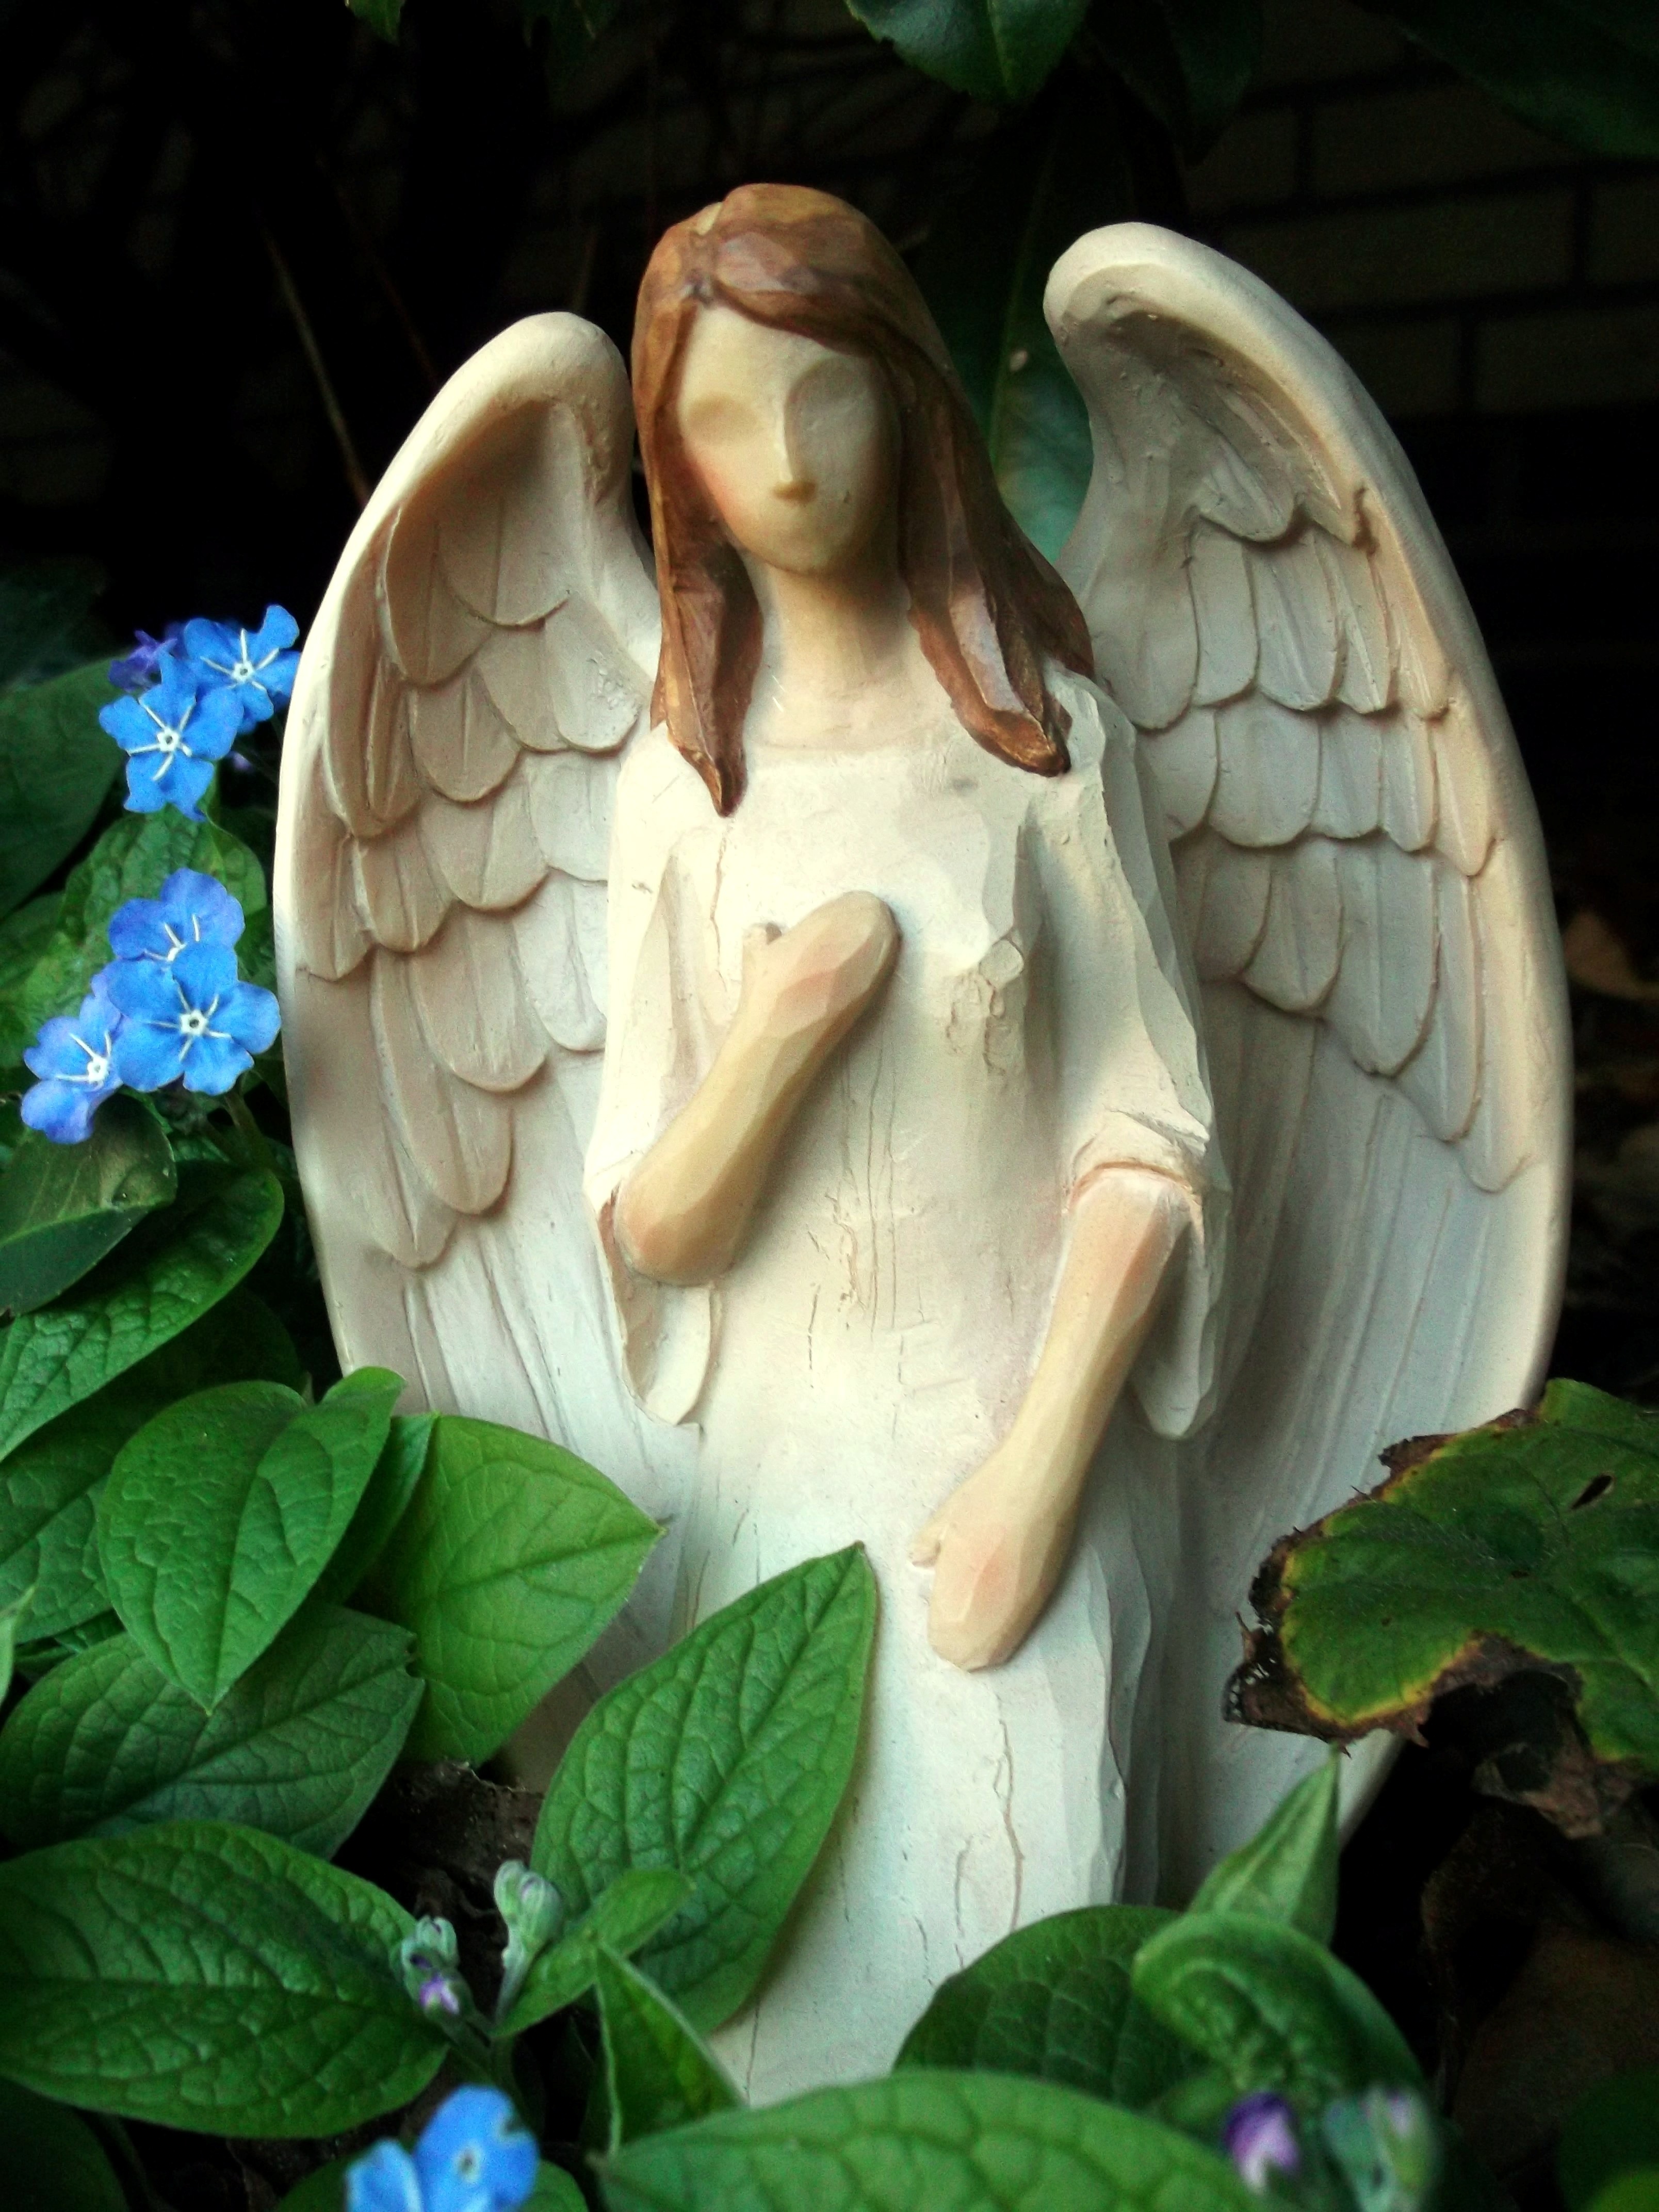
wing, flower, monument, statue, sculpture, angel, art, figure, faith, hope, carving, fairy, mythology, mythical creature, fictional character